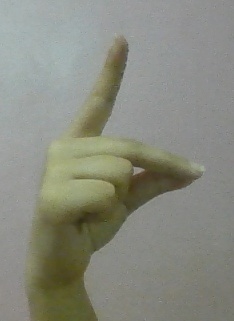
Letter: ta